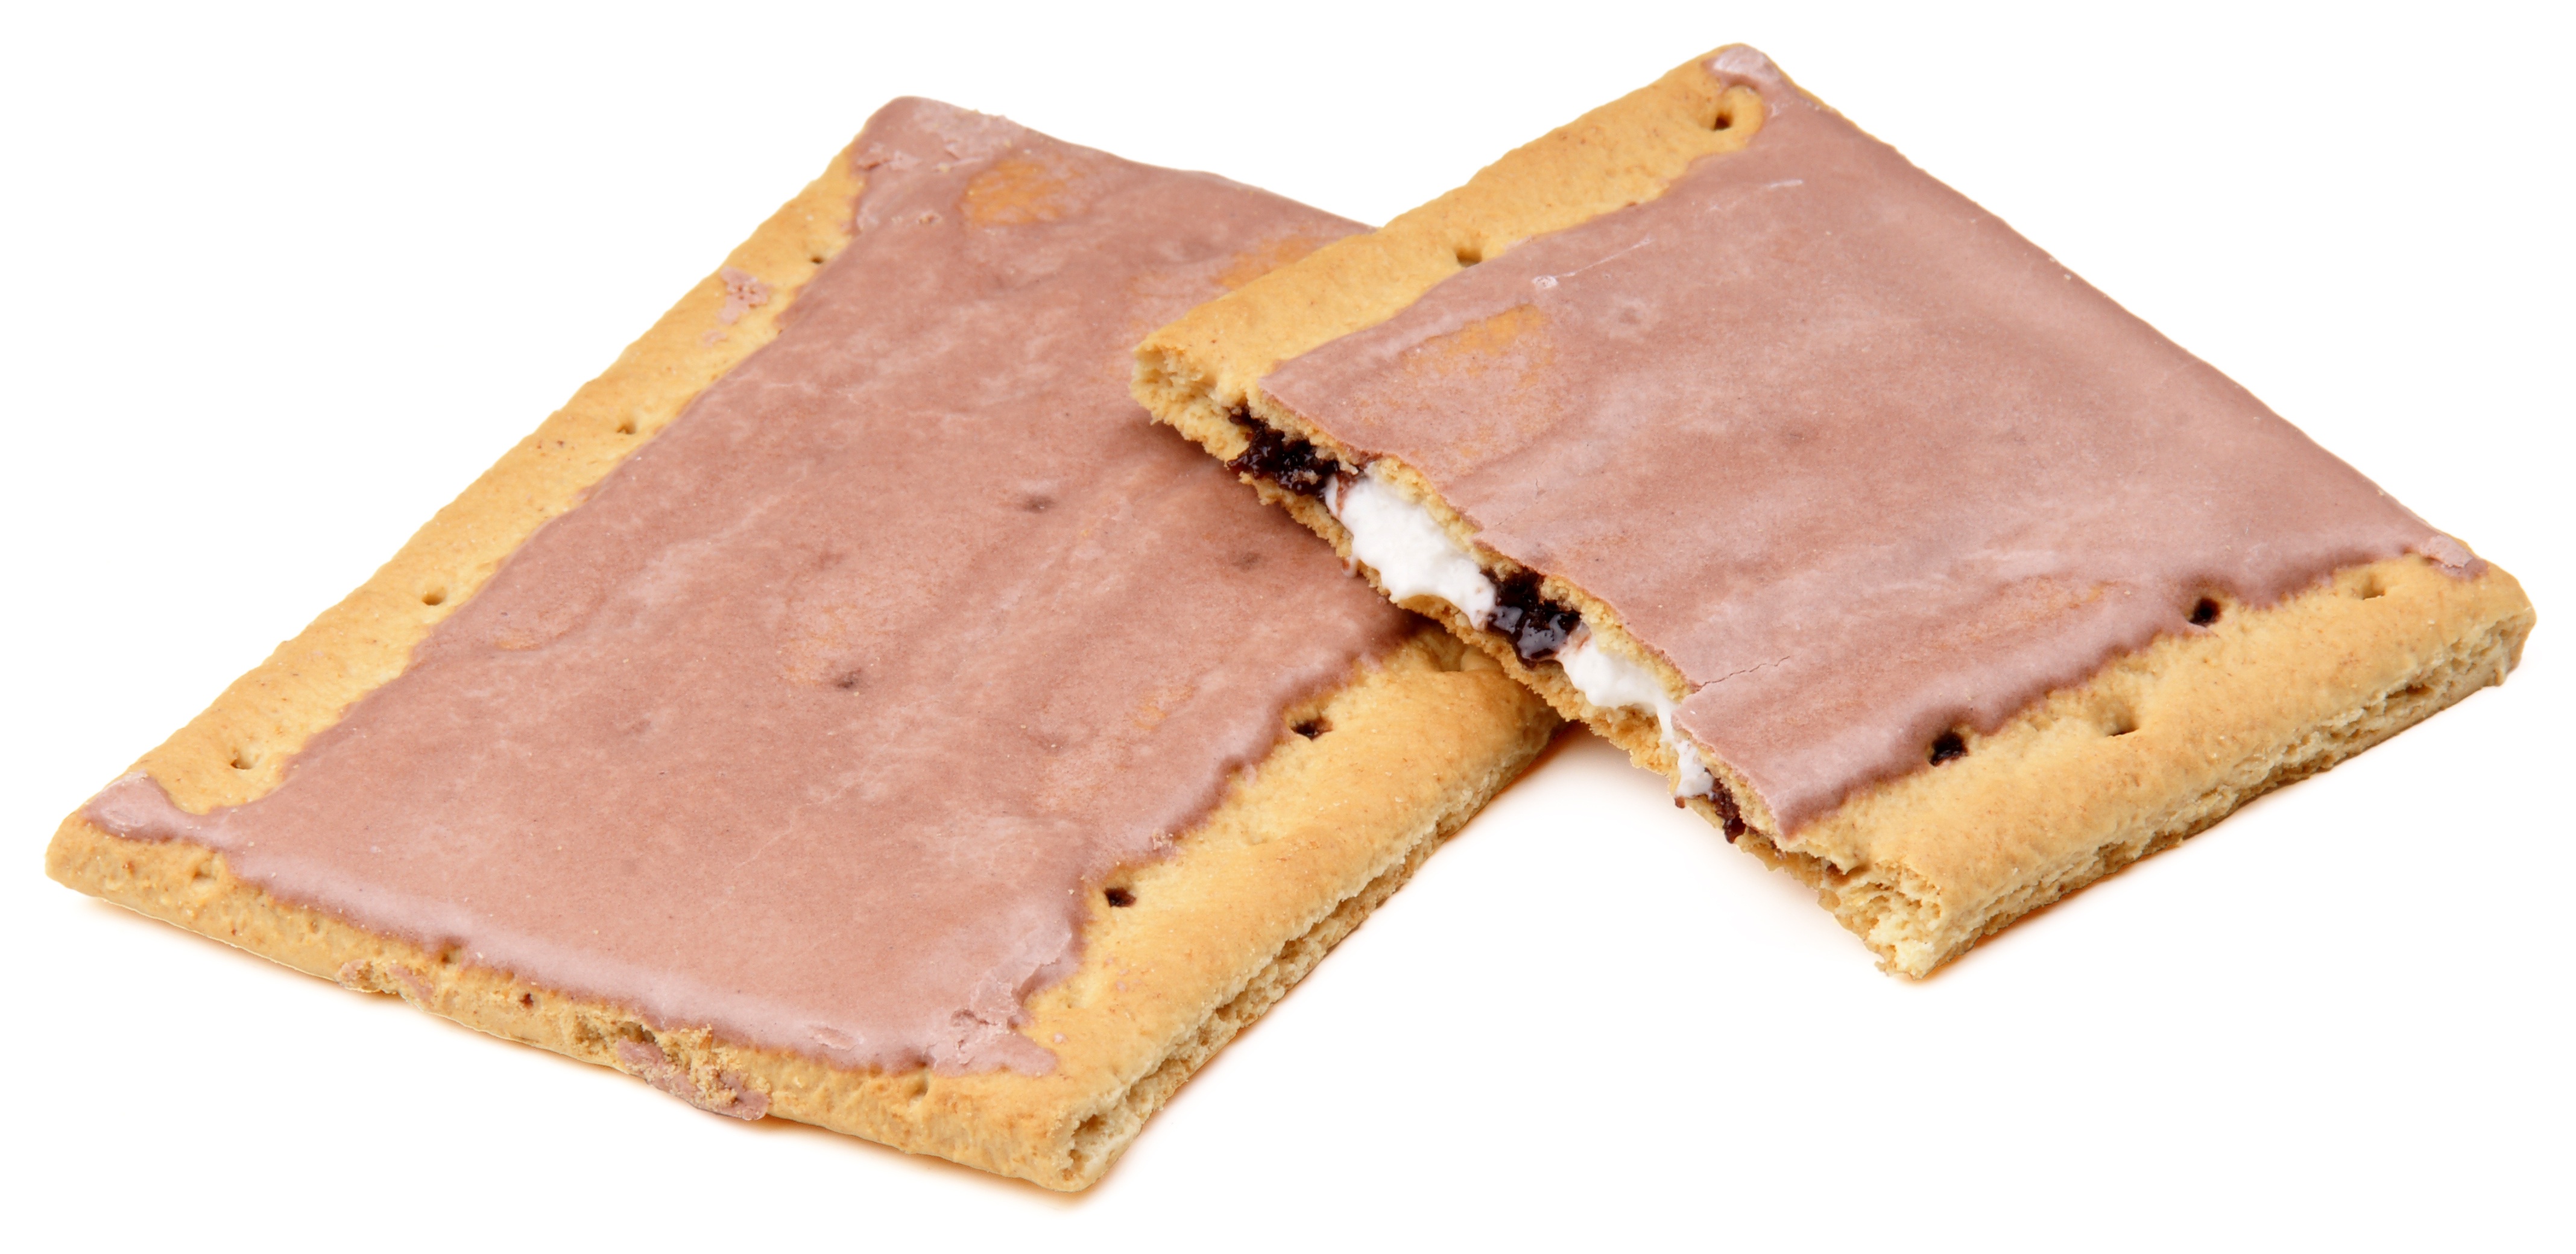
food, produce, dessert, eat, fudge, pop, diet, baked goods, tarts, smores, snack food, chocolate brownie